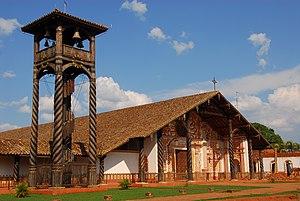
Cet article recense les sites concernés par l'observatoire mondial des monuments en 2010.